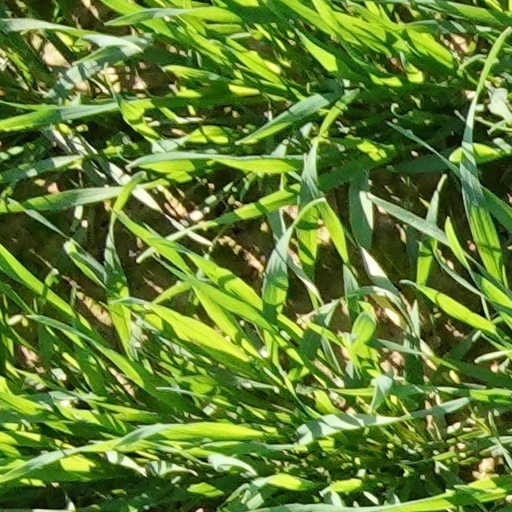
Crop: wheat